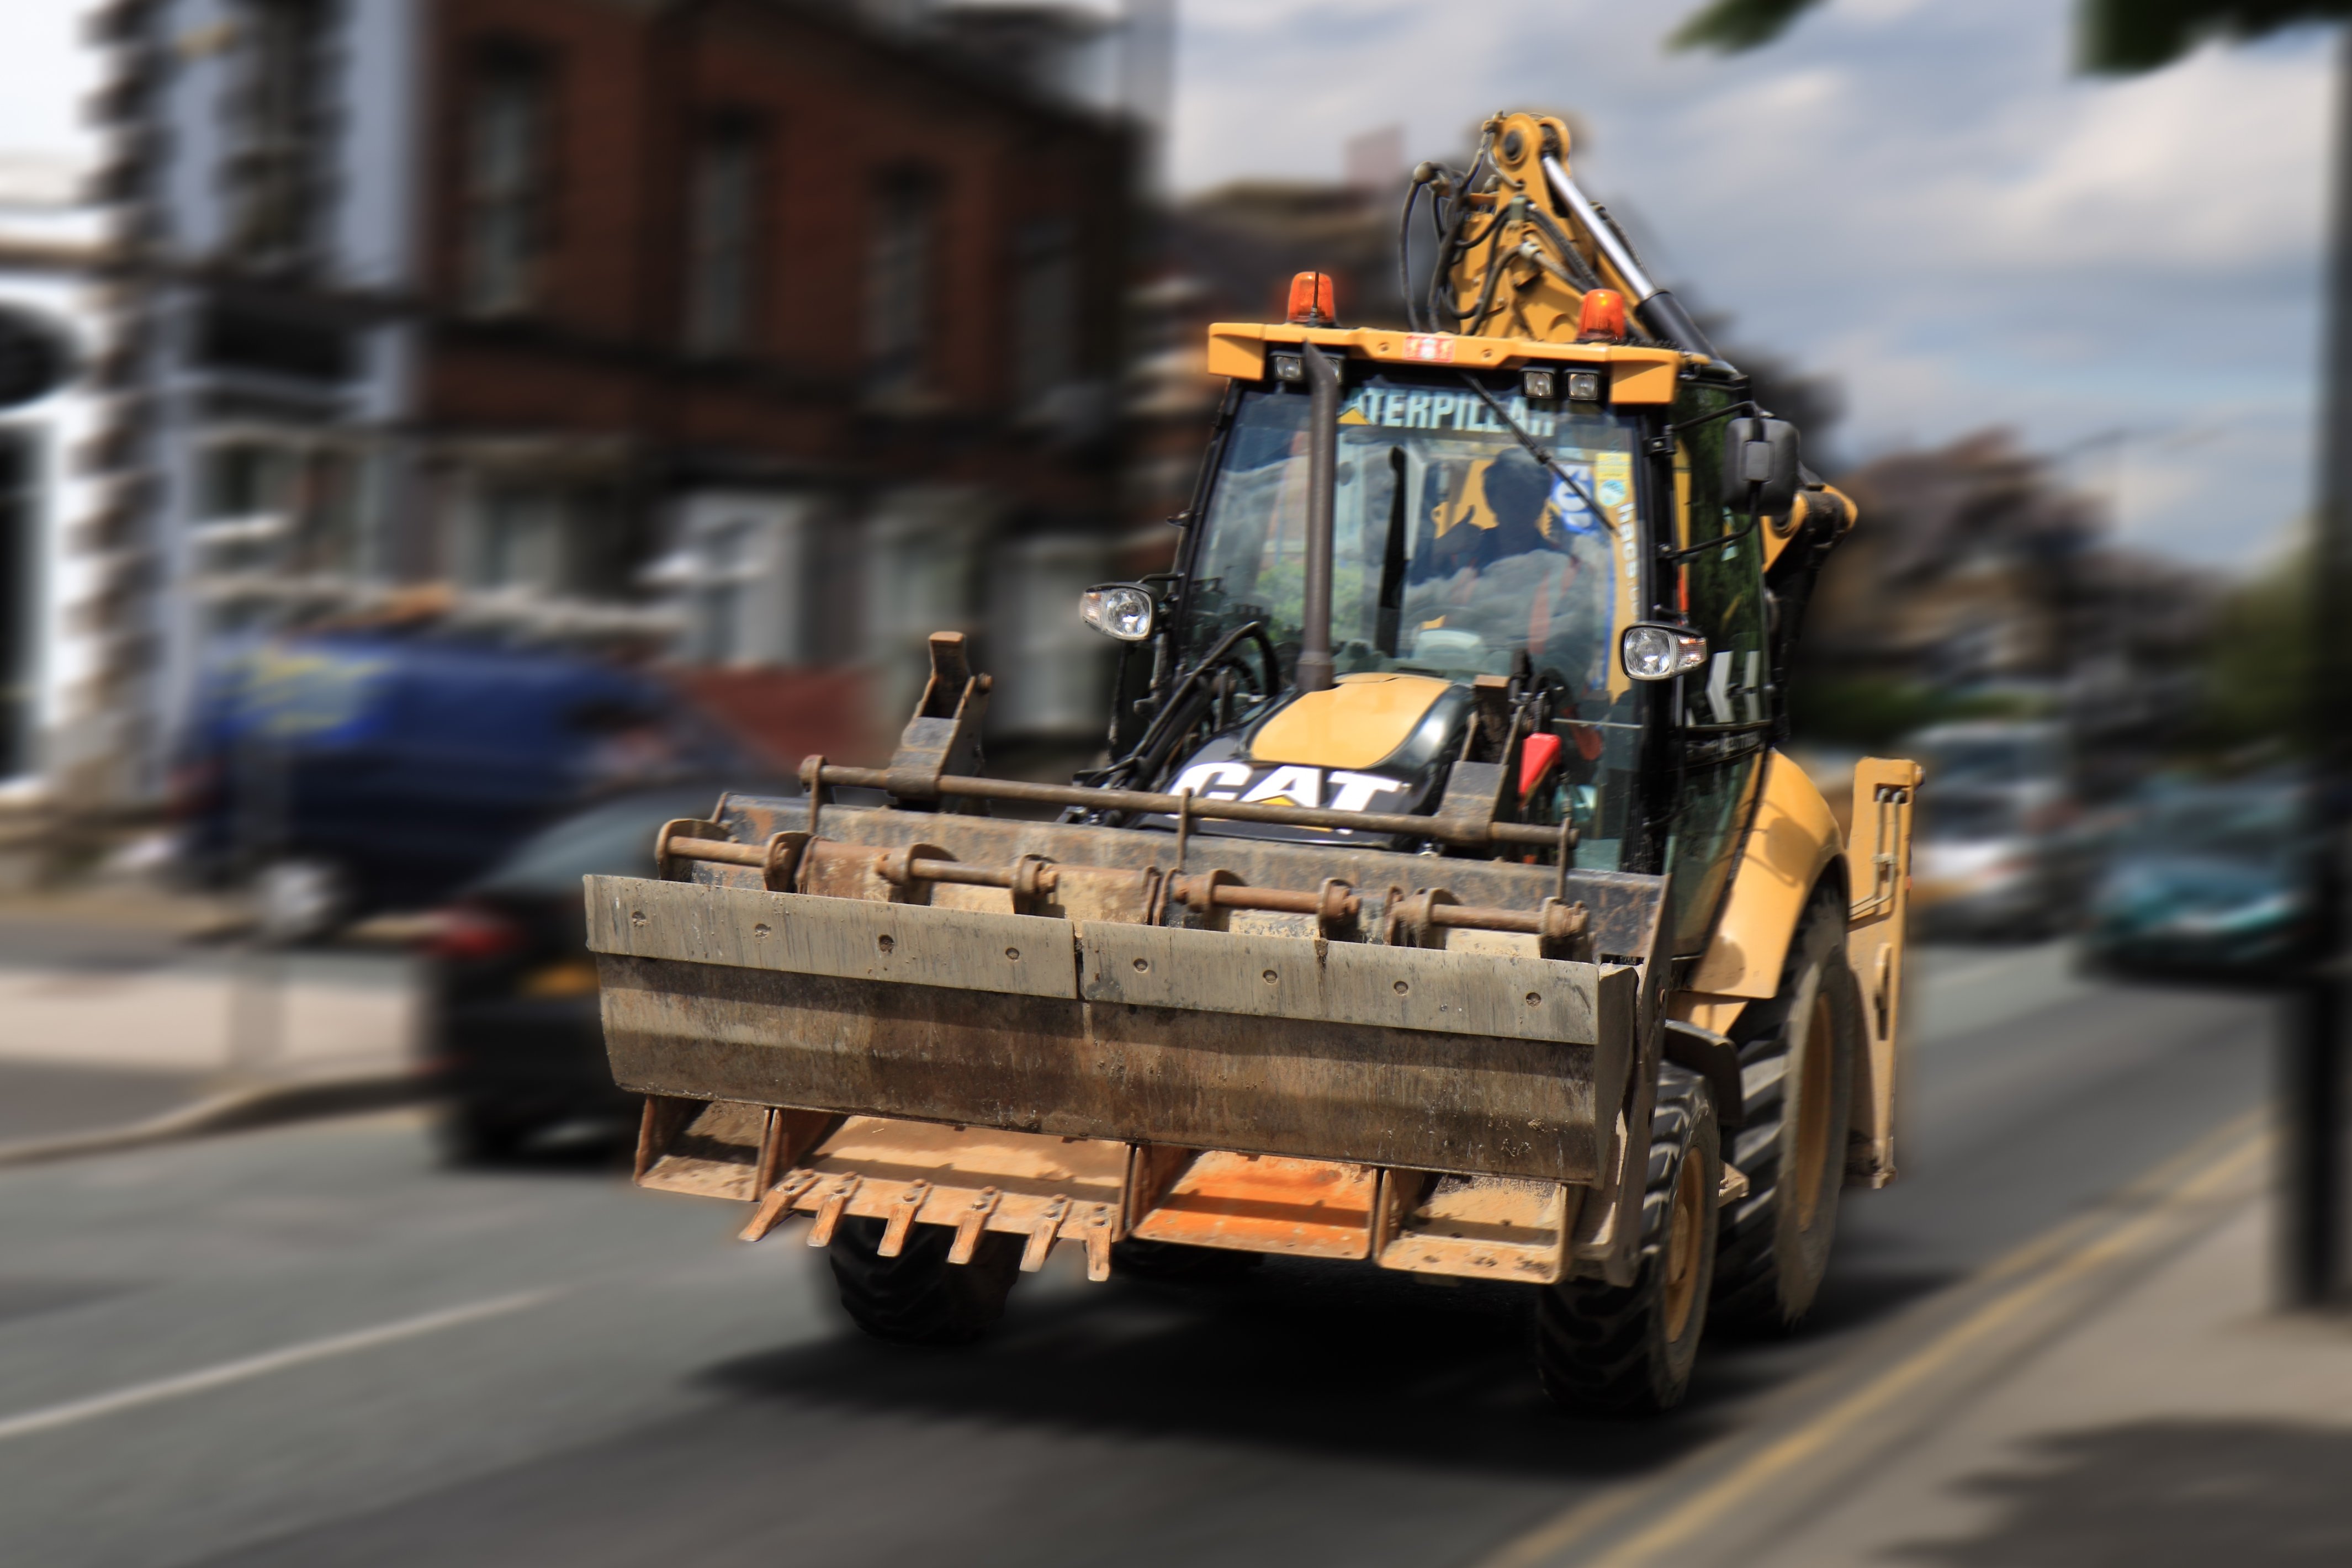
work, tractor, asphalt, military, transport, orange, construction, vehicle, metal, industrial, machine, machinery, industry, yellow, toy, caterpillar, bulldozer, digger, heavy, shovel, job, scoop, contractor, loader, construction equipment, military vehicle